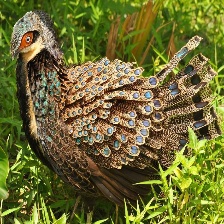
Species: BORNEAN PHEASANT
Scientific name: POLYPLECTRON SCHLEIERMACHERI